Quainton Road railway station

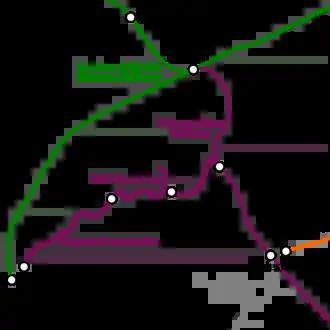

The new company was unable to raise sufficient investment to begin construction of the Oxford extension, and had been given only five years by Parliament to build it. On 7 August 1888, less than two weeks before the authorisation was due to expire, the directors of the Oxford, Aylesbury and Metropolitan Junction Railway Company received the Royal Assent for a revised and much cheaper version. To be called the Oxford & Aylesbury Tramroad (O&AT), this envisaged the extension being built to the same light specifications as the existing Tramway.